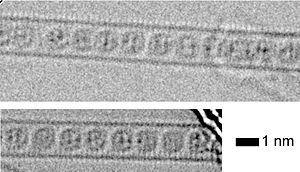
Un endofullerène est un fullerène possédant des atomes, des ions ou des agrégats atomiques supplémentaires enfermés à l'intérieur de sa structure, au contraire des exofullerènes. Les premiers endofullerènes ont été synthétisés en 1985.